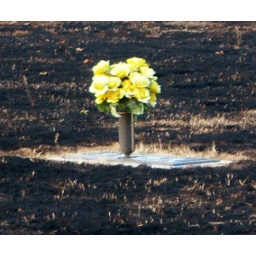
A batch of flower and a untouched head stone surrounded by charred grass.